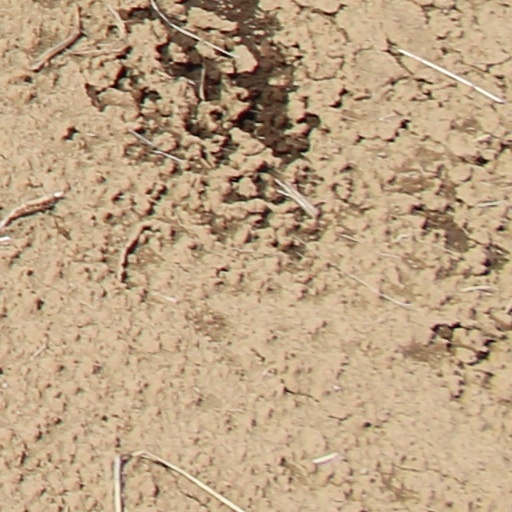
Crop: wheat